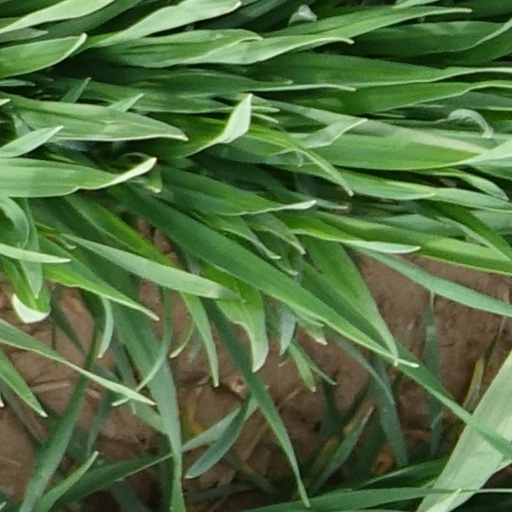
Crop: wheat